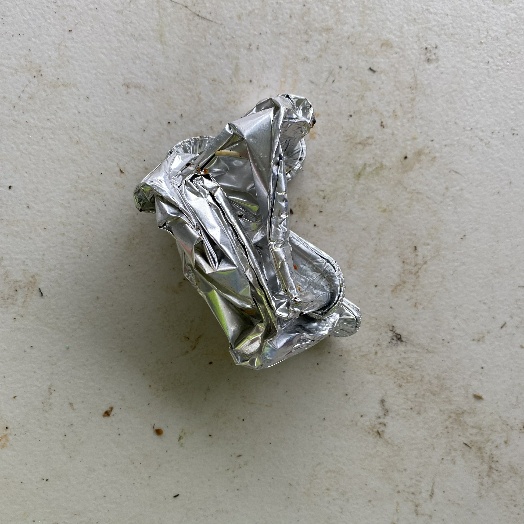
Label: Metal